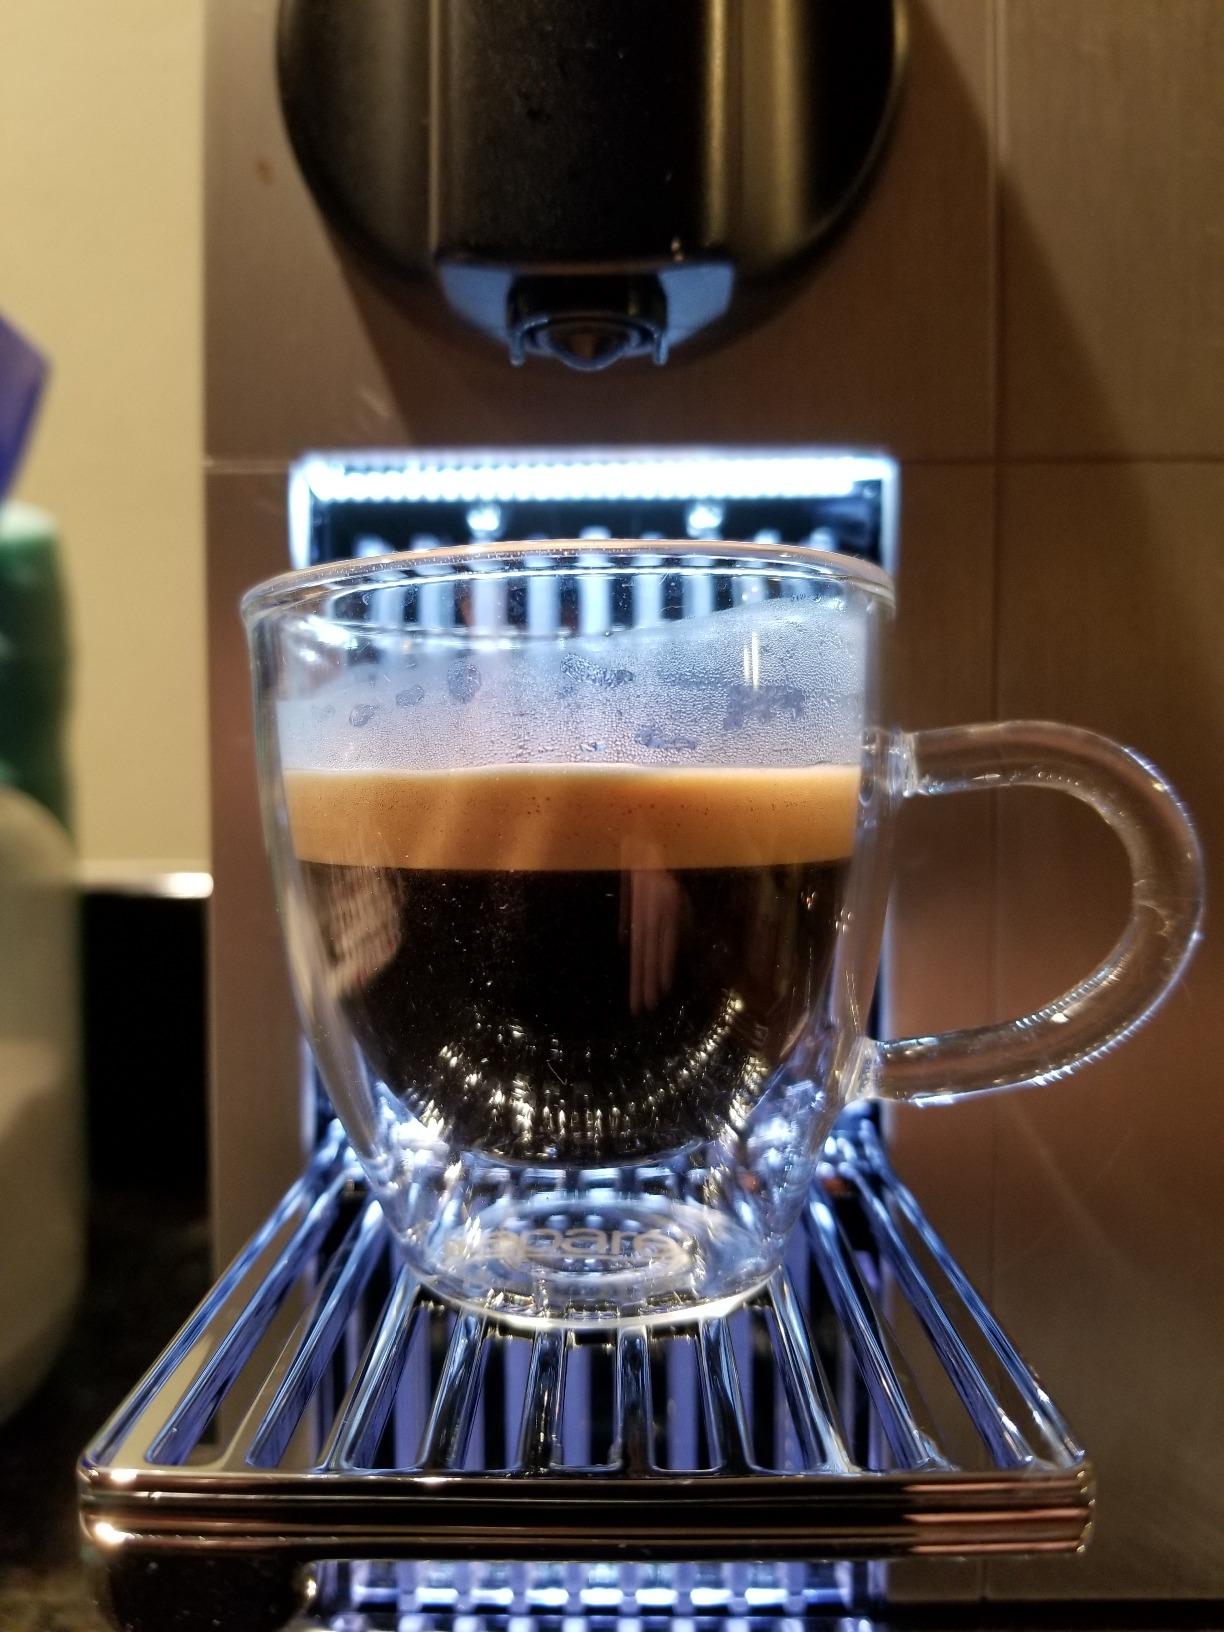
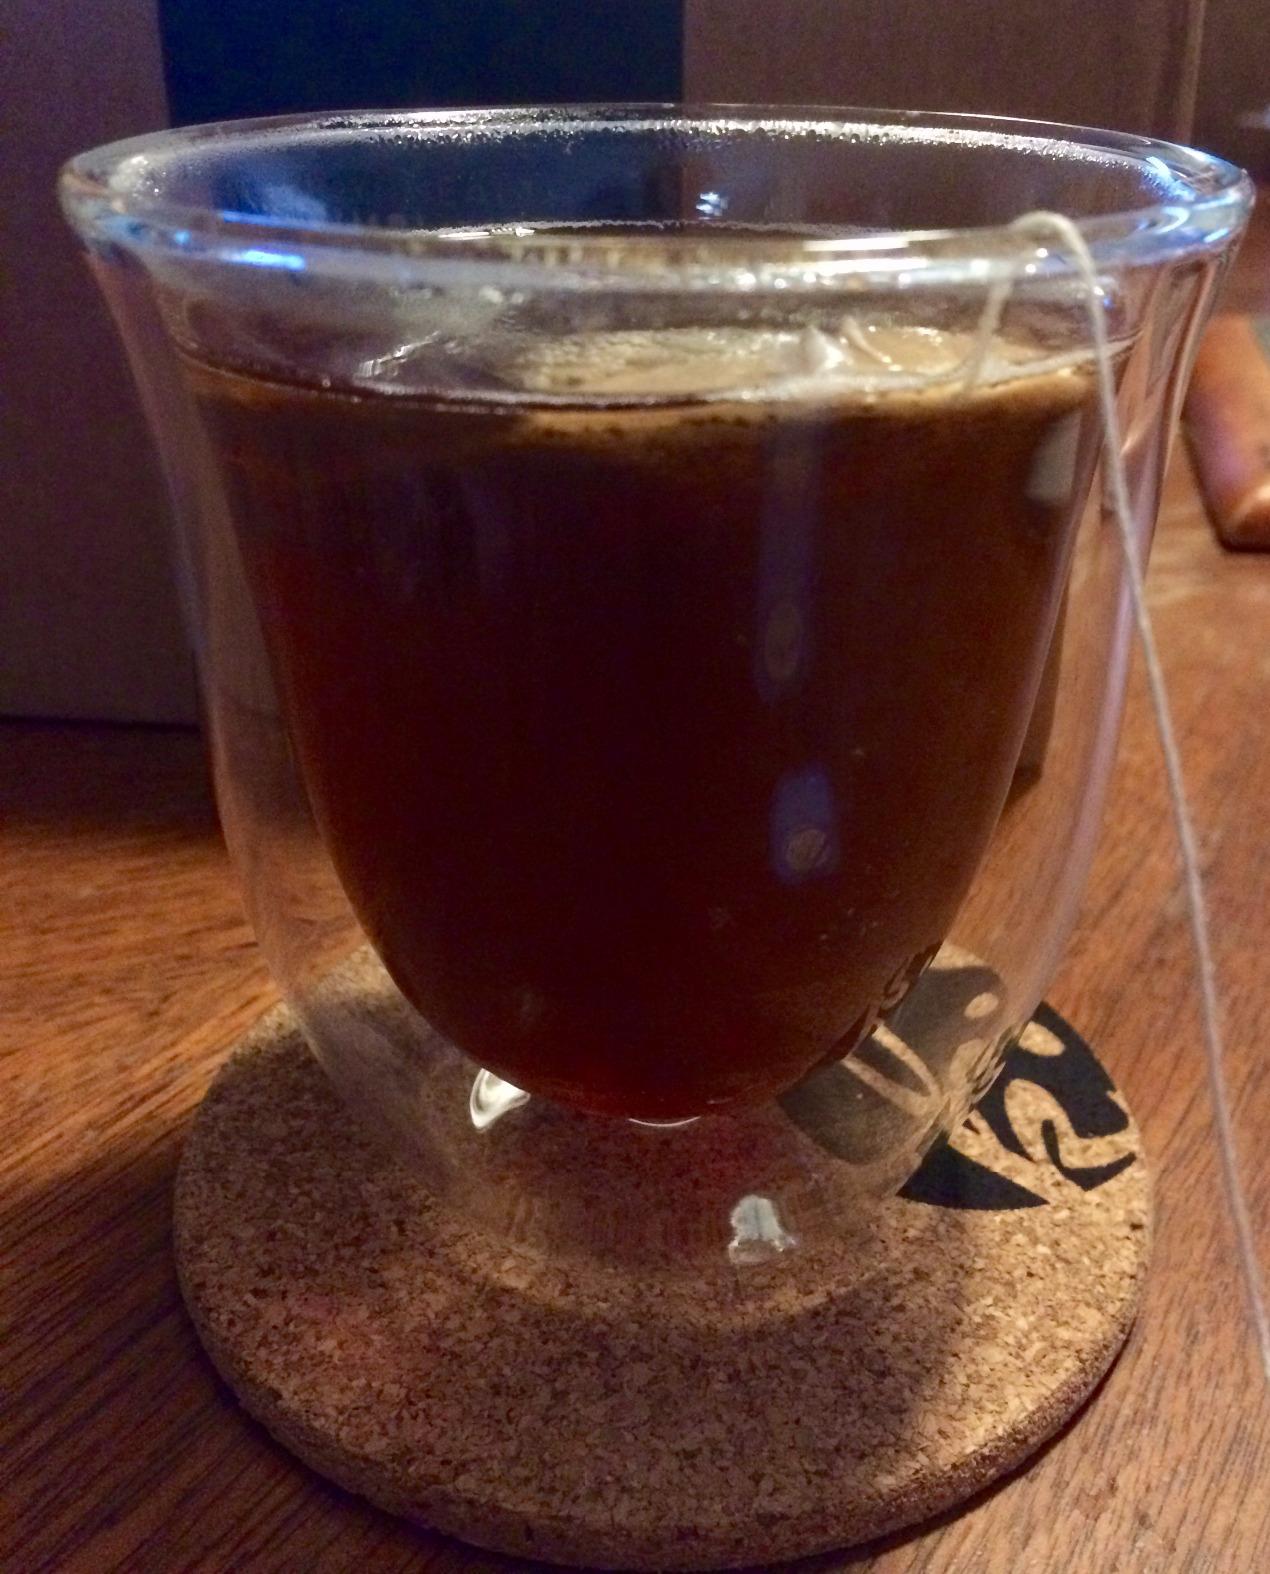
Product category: items_mug
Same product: no